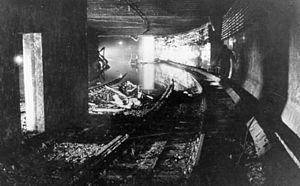
L'histoire du S-Bahn de Berlin décrit le long processus qui met en place et maintient un réseau ferré régional S-Bahn électrifié dans la capitale allemande.
La Gare de Berlin Friedrichstraße [ˈfʁiːdʁɪçˌʃtʁaːsə] est une gare ferroviaire à Berlin au croisement de la Stadtbahn est-ouest et du tunnel nord-sud. Elle se trouve dans le quartier de Mitte entre la Friedrichstraße et le Spree. Du temps du mur de Berlin, la gare de Friedrichstraße était dans la partie est, mais des trains et des S-Bahn de l'ouest continuaient à y arriver. C'était un poste-frontière important entre l'est et l'ouest, surnommé le « palais des larmes ».